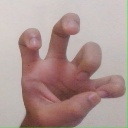
अक्षर: छ